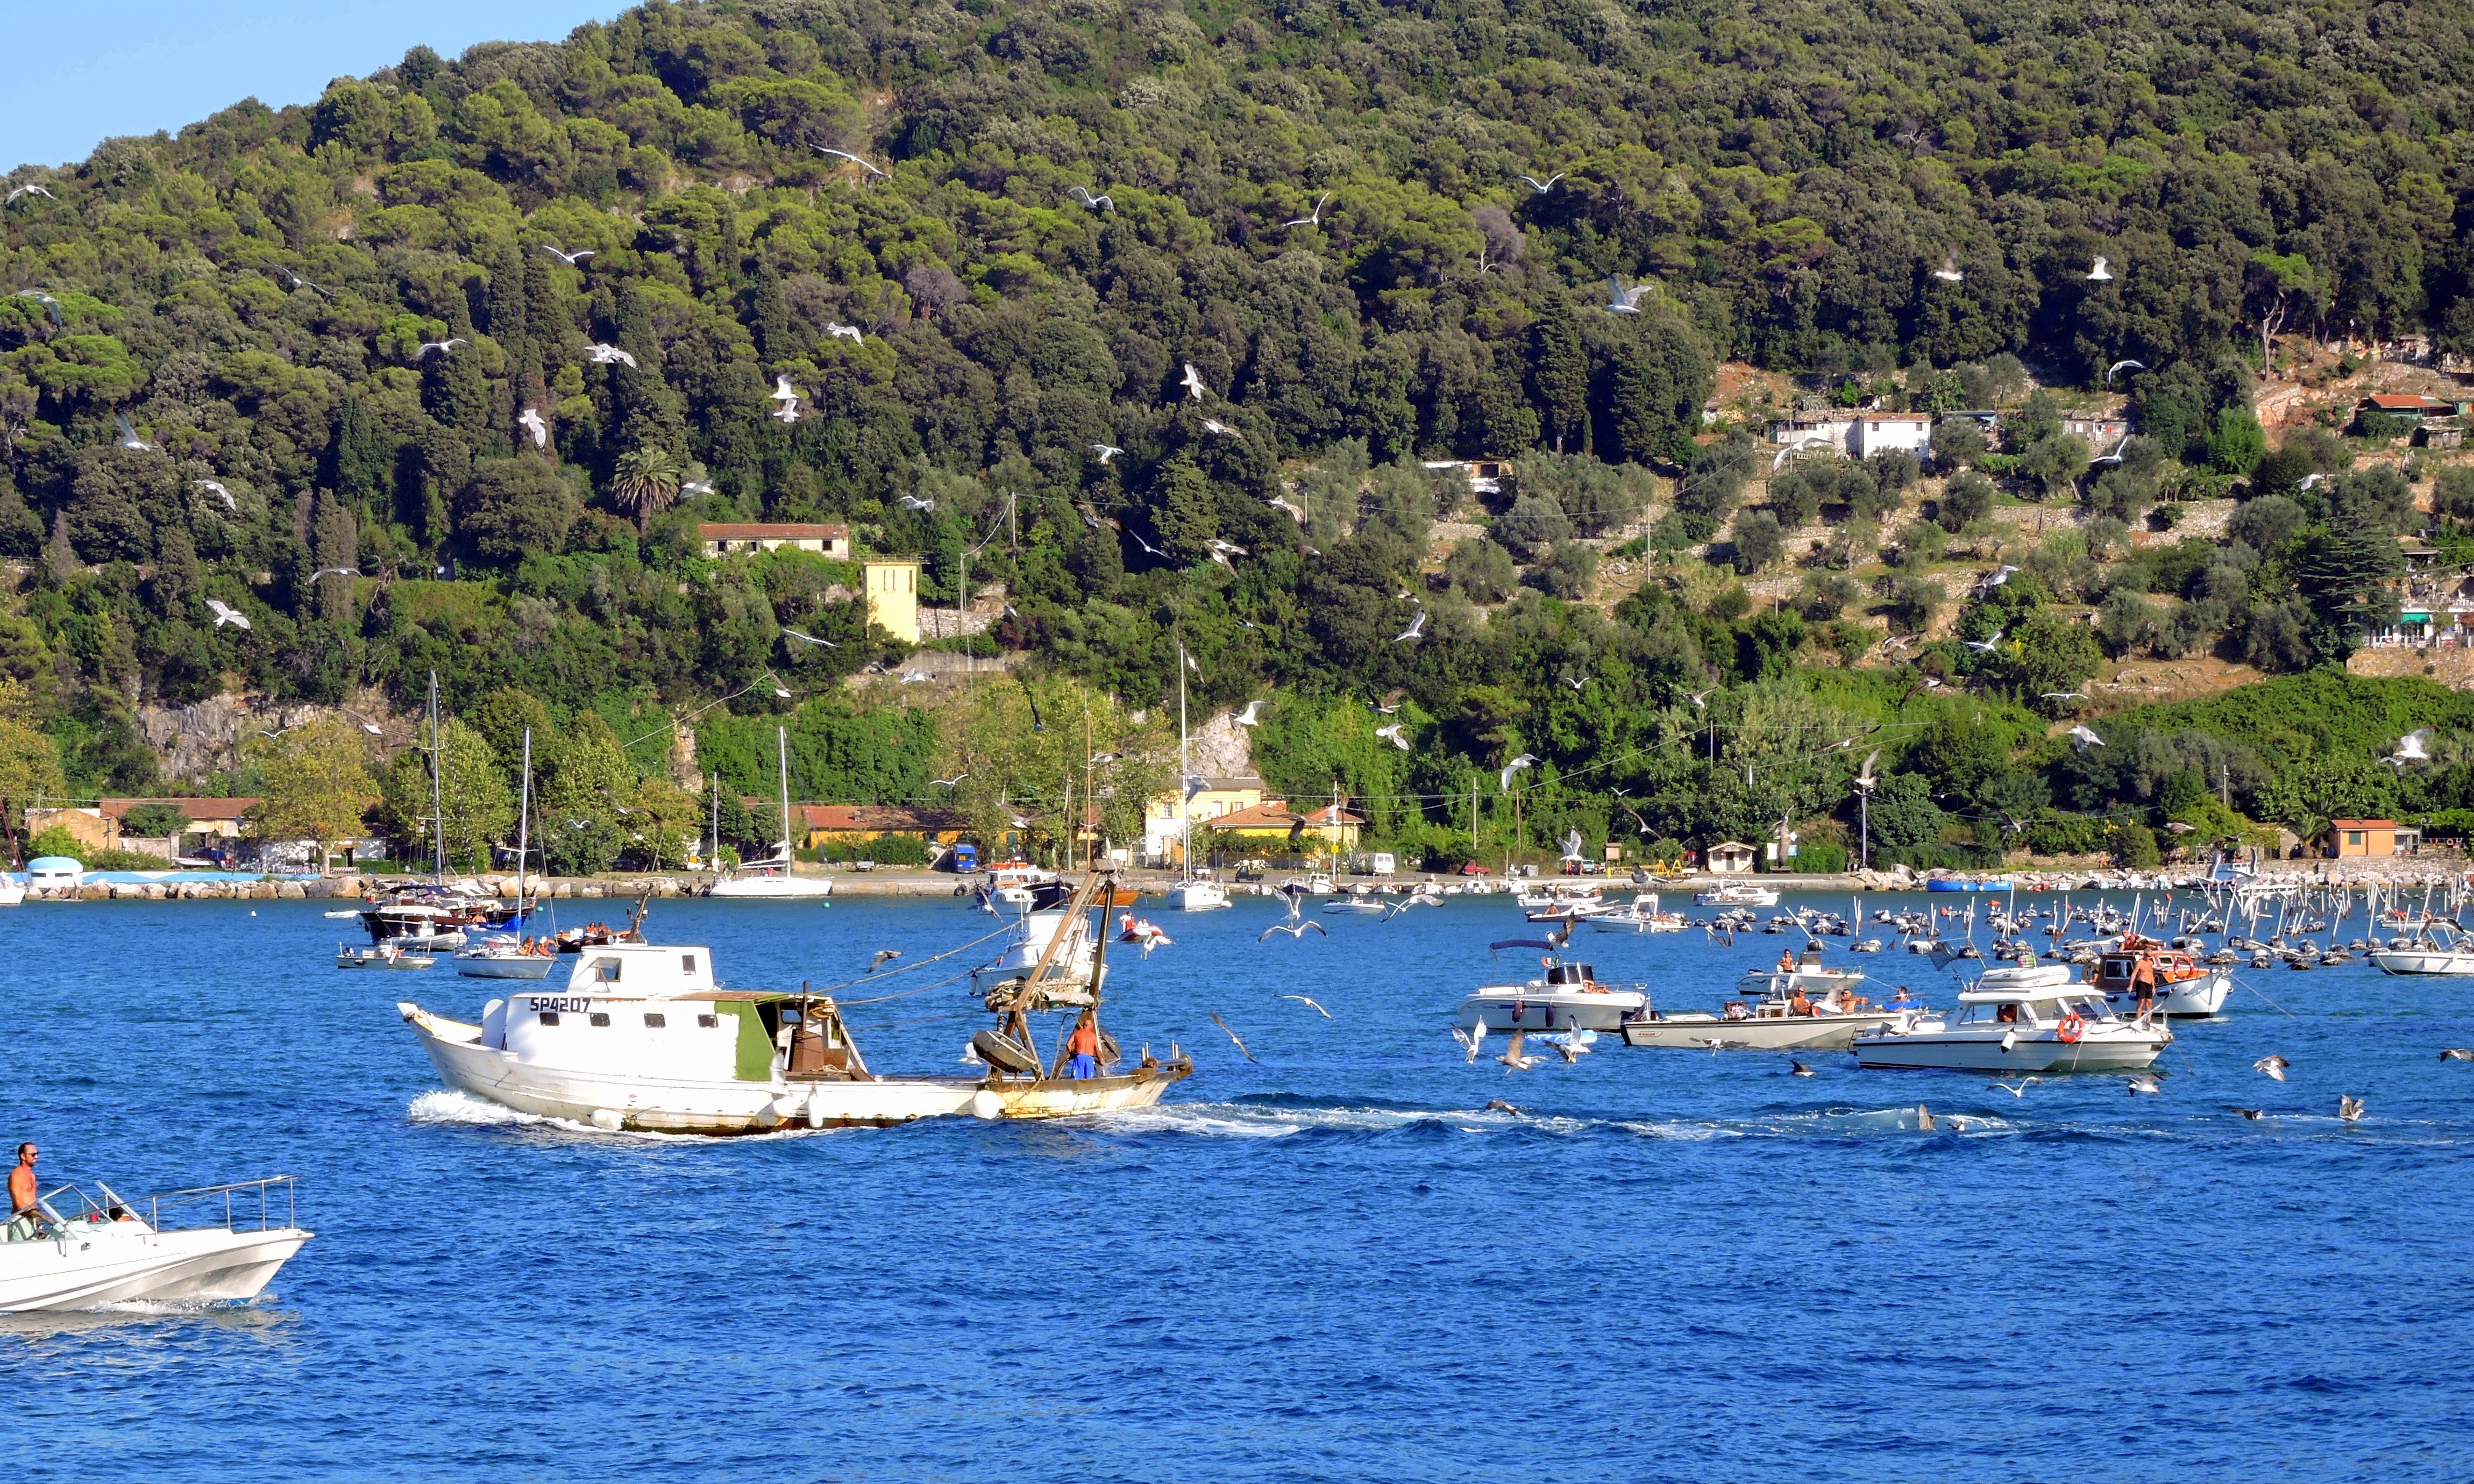
sea, coast, boat, lake, vehicle, fishing, bay, fish, birds, boating, rowing